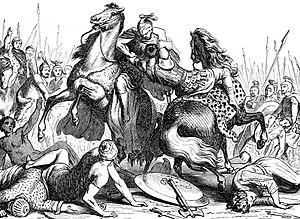
Eumène de Cardia ou Eumène de Cardie, né vers 362 av. J.-C., mort en 316, est le chancelier d'Alexandre le Grand. Seul Grec parmi les Diadoques macédoniens, il prend part à la première guerre des Diadoques aux côtés du chiliarque de l'empire, Perdiccas, puis du régent de Macédoine, Polyperchon. Mais affaibli par l'insubordination des satrapes et des généraux ralliés à la cause des Argéades, il est vaincu et exécuté par Antigone le Borgne.
La bataille de l'Hellespont oppose au printemps 321 av. J.-C. en Phrygie hellespontique Eumène de Cardia à Cratère, allié à Néoptolème, dans le contexte de la première guerre des Diadoques entre le régent Perdiccas et une coalition de généraux macédoniens. Eumène parvient à vaincre et à tuer ses deux prestigieux adversaires.